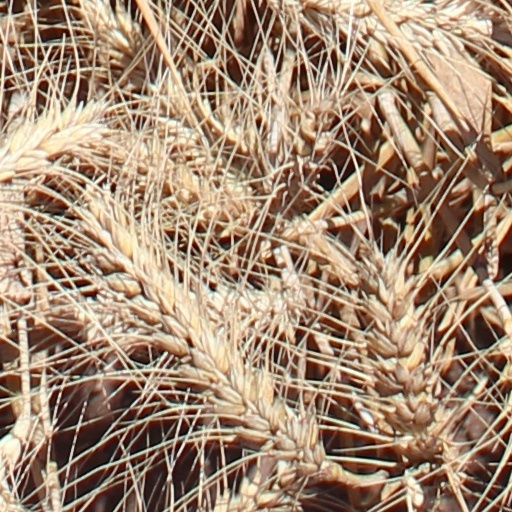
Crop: wheat